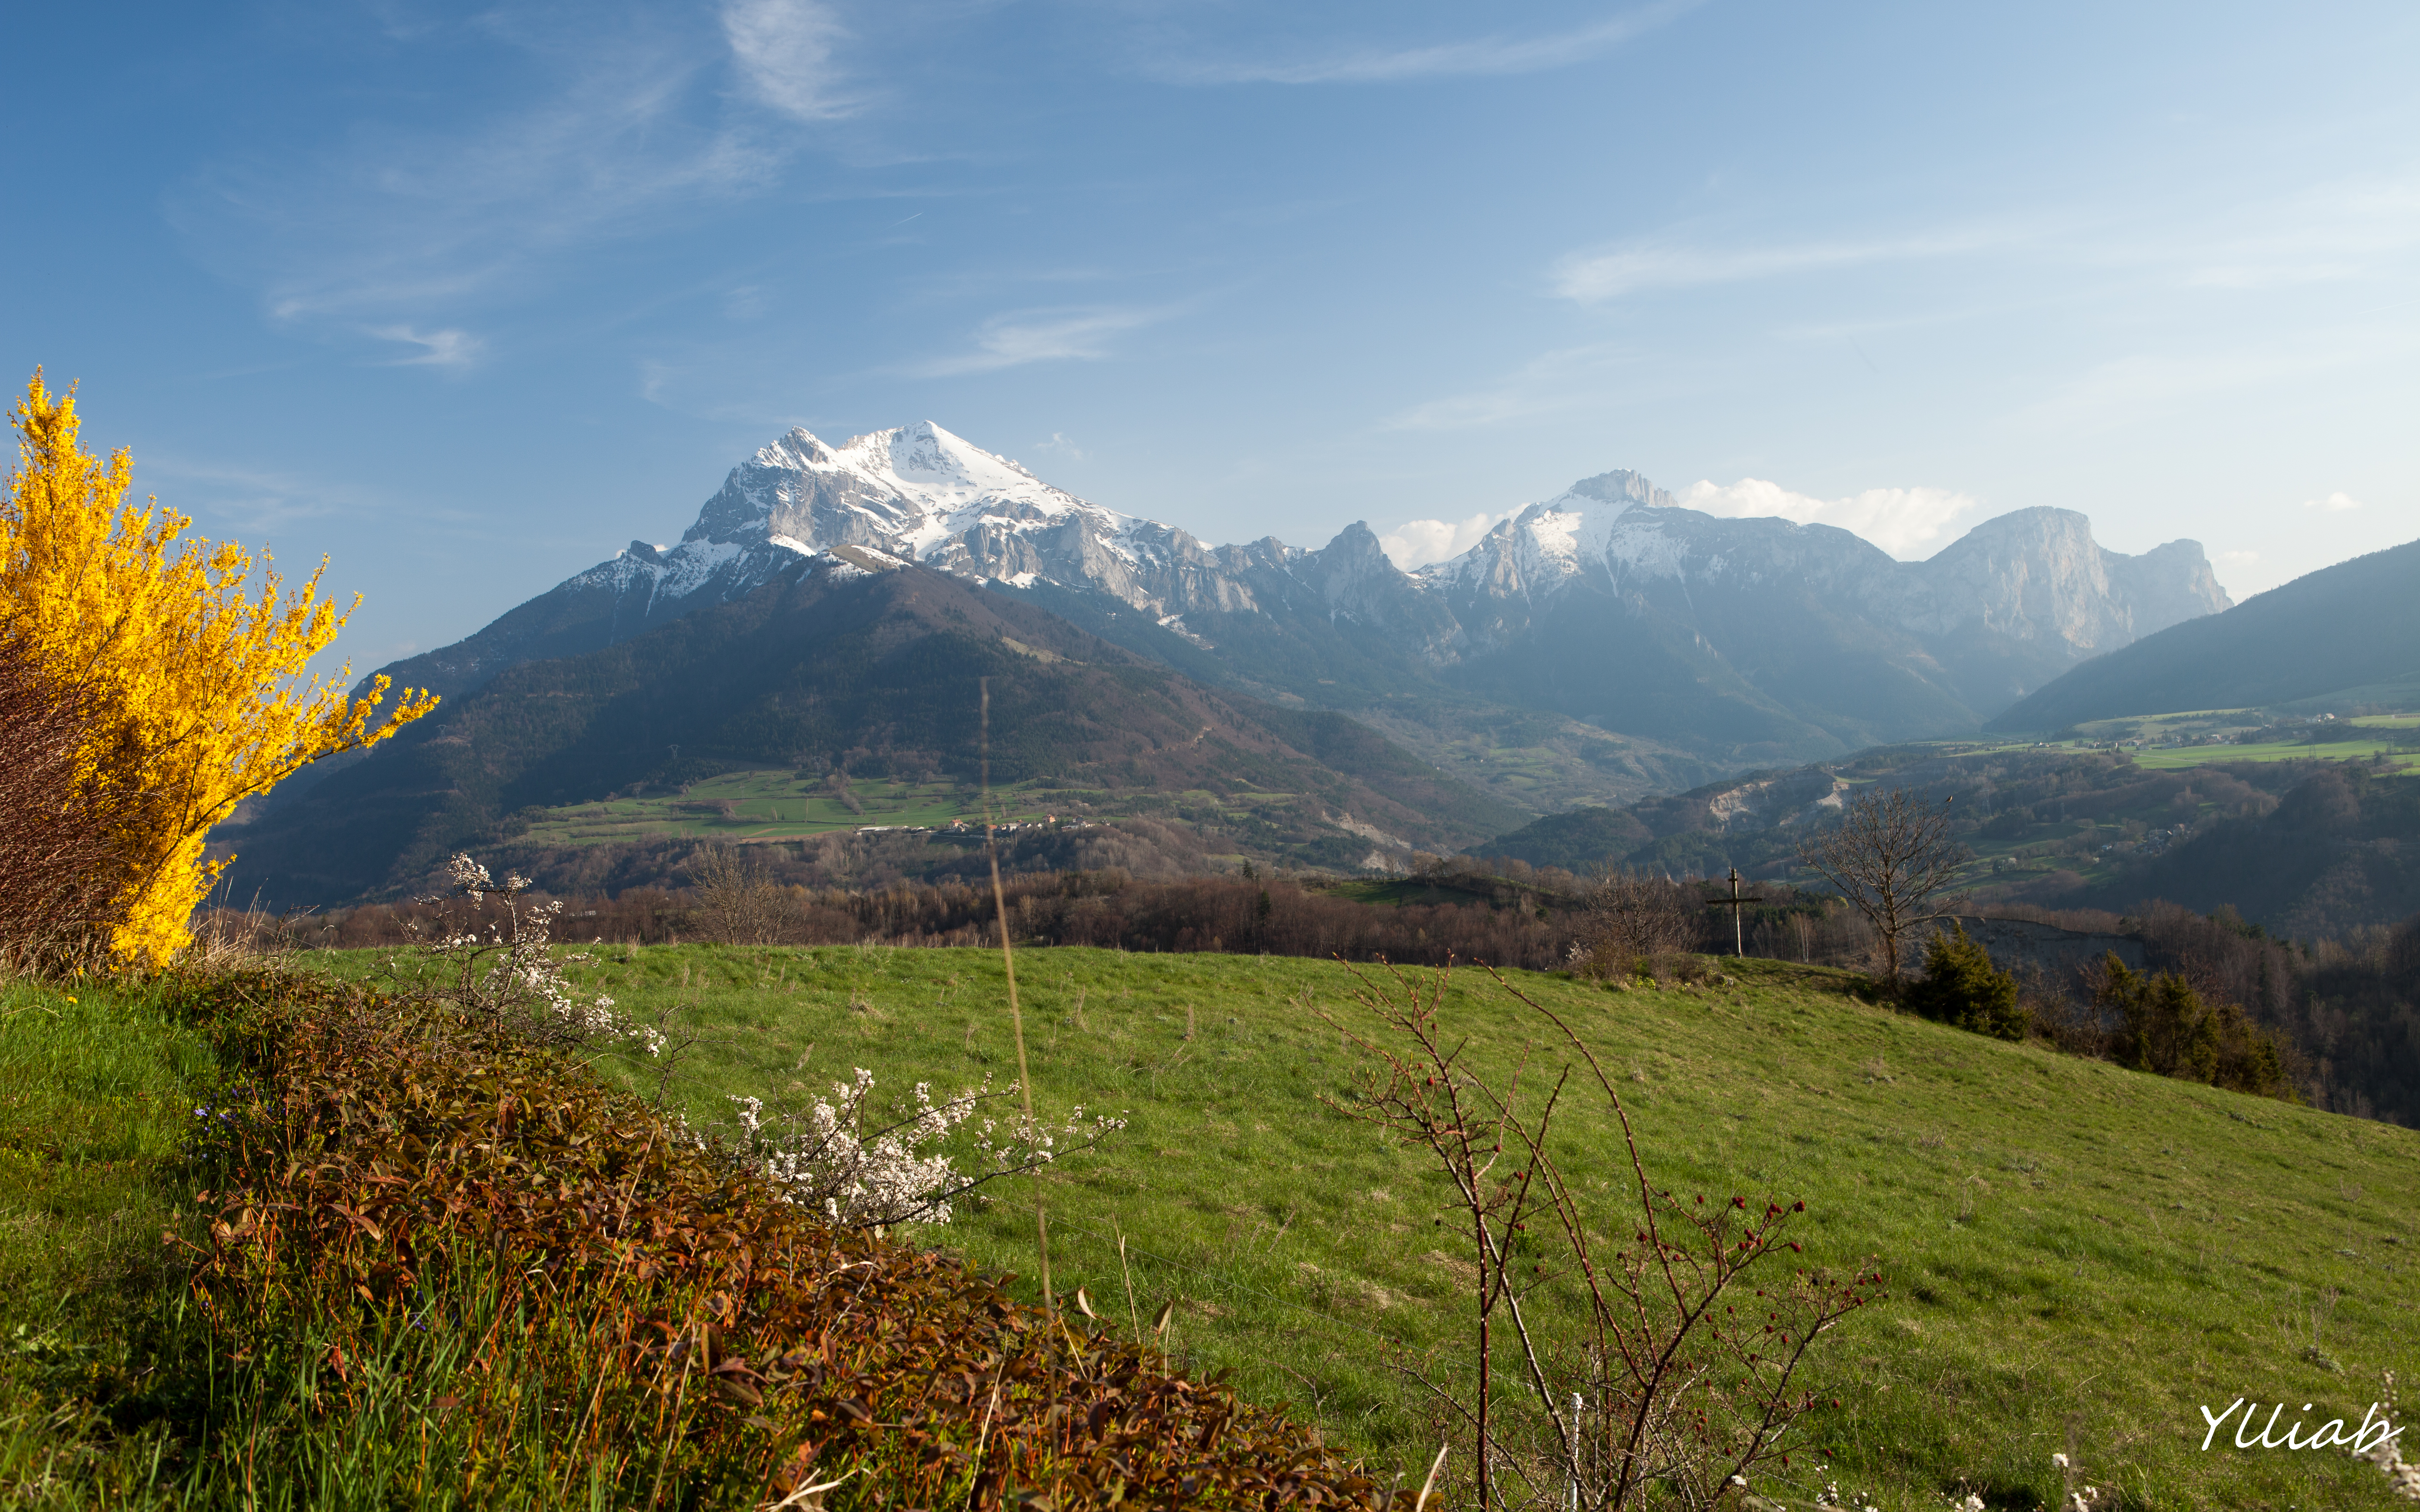
landscape, nature, mountain, meadow, morning, hill, valley, mountain range, photo, france, pasture, autumn, canon, agriculture, highland, ridge, paysage, french, alps, grassland, plateau, montagne, 2470, isere, fell, loch, ylliab, ylliabphoto, laphotographiesimple, photographe, rural area, landform, mountain pass, geographical feature, mountainous landforms